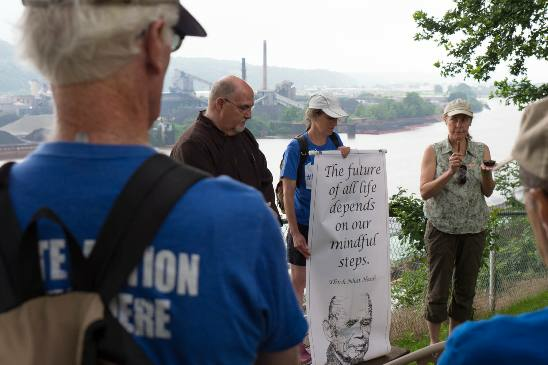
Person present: Yes